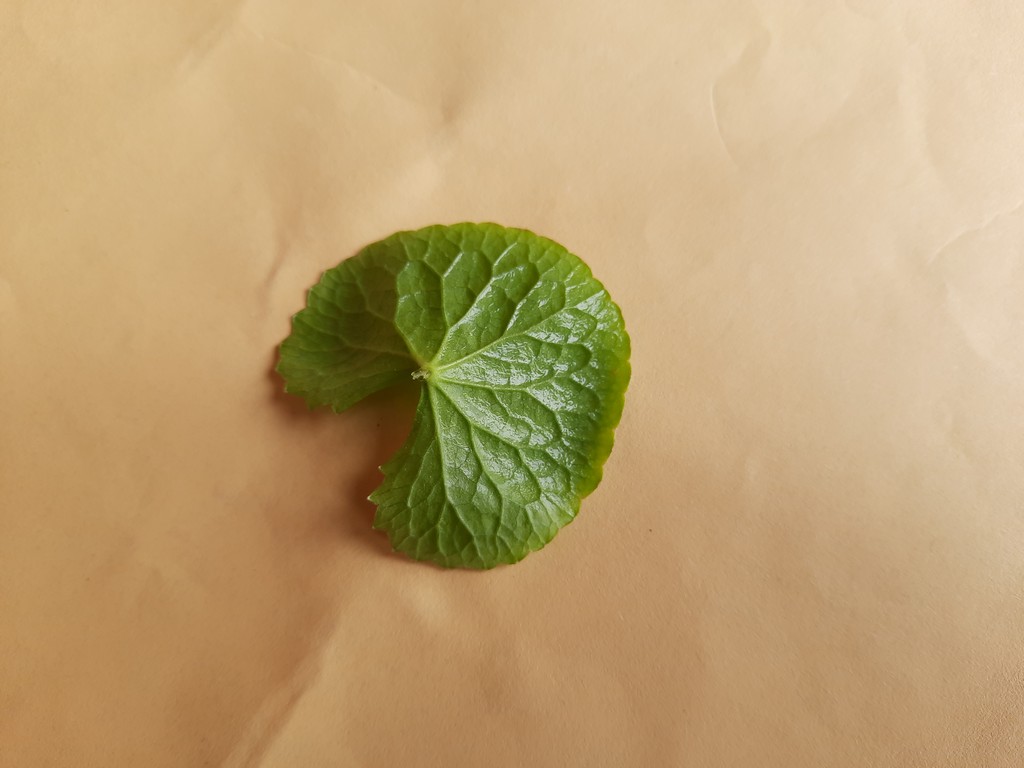
Label: Healthy